Macronychus glabratus

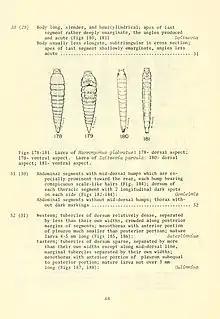
Page with "M. glabratus" larvae (left two images, dorsal and ventral aspects) compared with "Zaitzevia parvula" larvae (right two images, dorsal and ventral aspects)

Macronychus glabratus is a species of riffle beetle in the family Elmidae. It is found in North America.